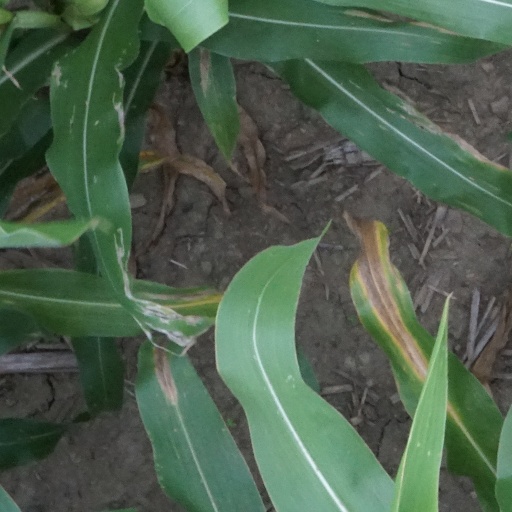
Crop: maize; corn